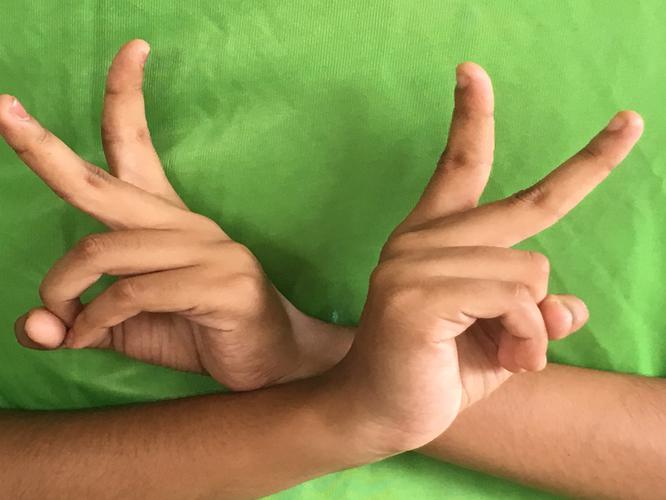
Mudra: Kartariswastika
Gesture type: double_hand